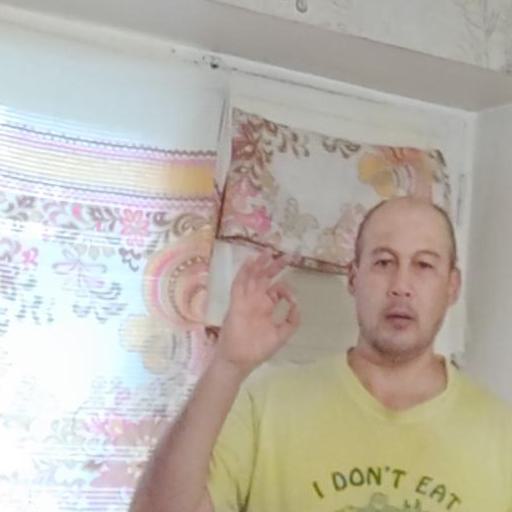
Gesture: ok